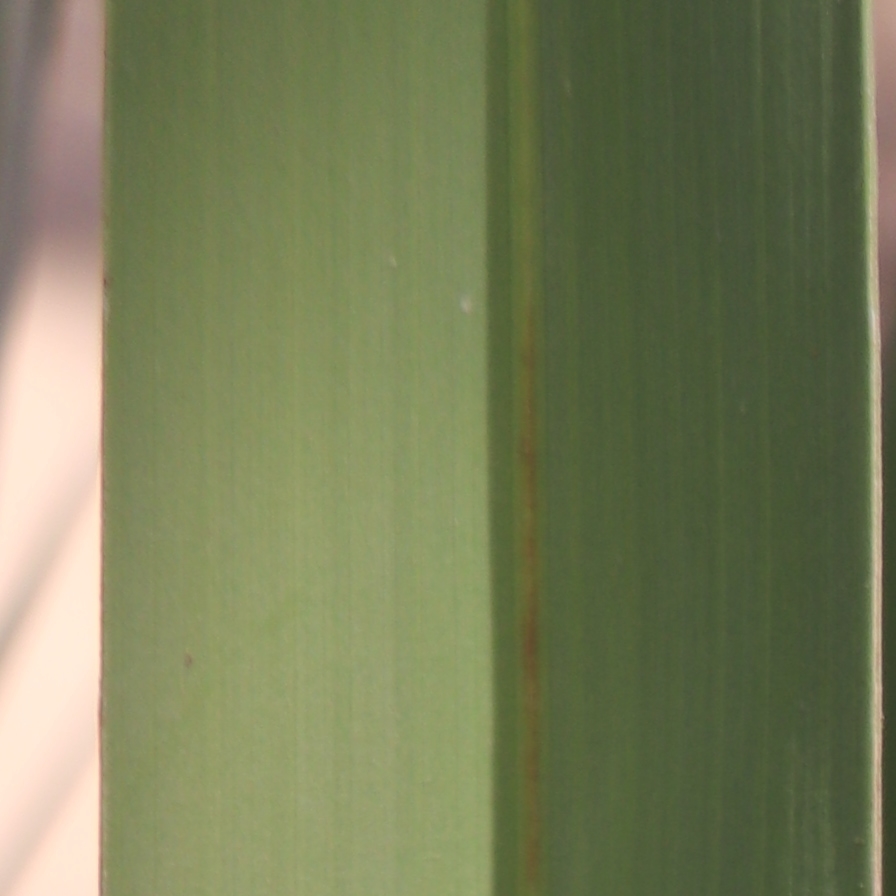
Label: Healthy